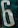
Number: 6